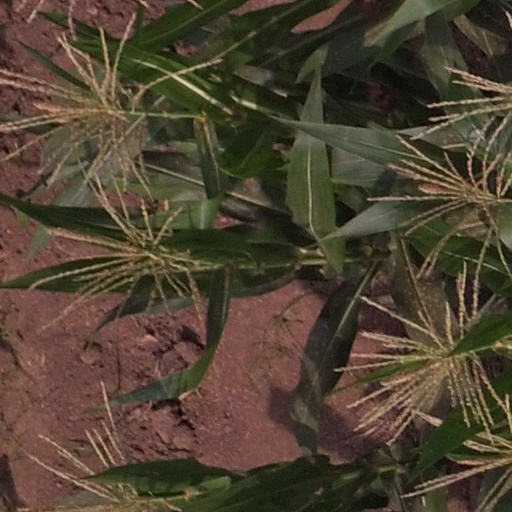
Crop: maize; corn